Touch World Cup

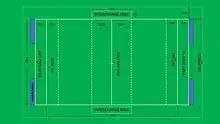
FIT Field Standards 5th Edition Rulebook

Touch and therefore the Touch World Cup are seen as competitors to its Rugby Union equivalent, Tag rugby and the Tag rugby world cup, which is held every three years, the Touch World Cup is instead held every four years much like the football and rugby (league and union) world cups.